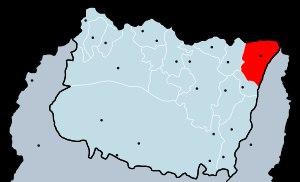
Le bénasquais est un dialecte de transition entre l'aragonais et le catalan, avec une certaine influence du gascon, parlé dans la Vallée de Bénasque, dans la comarque de la Ribagorce. On en estime le nombre de locuteurs à entre 1 000 et 2 500.